Cliveden

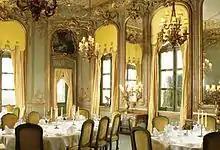
The French Dining Room.

The French Dining Room is so-called because the 18th-century Rococo panelling (or "boiseries") came from Château d'Asnières near Paris, a château which was leased to Louis XV and his mistress Madame de Pompadour as a hunting lodge. The panelling was sold in 1897 by Jules Allard to the 1st Viscount Astor, who had it installed at Cliveden. The gilded panelling on a turquoise ground contains carvings of hares, pheasants, hunting dogs and rifles. The console tables and buffet were made in 1900 to match the room.